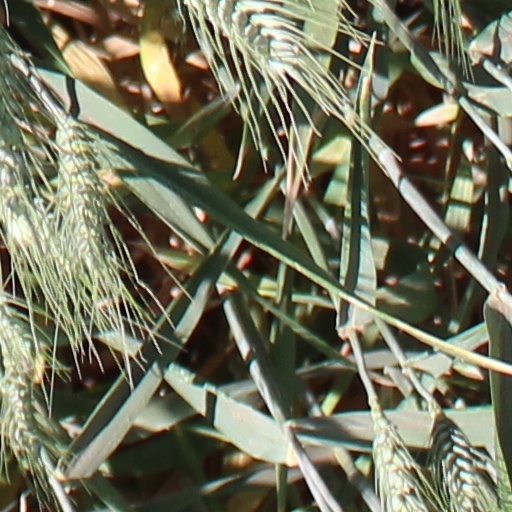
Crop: wheat